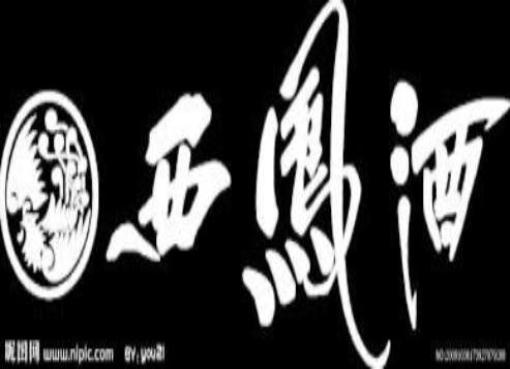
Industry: Food